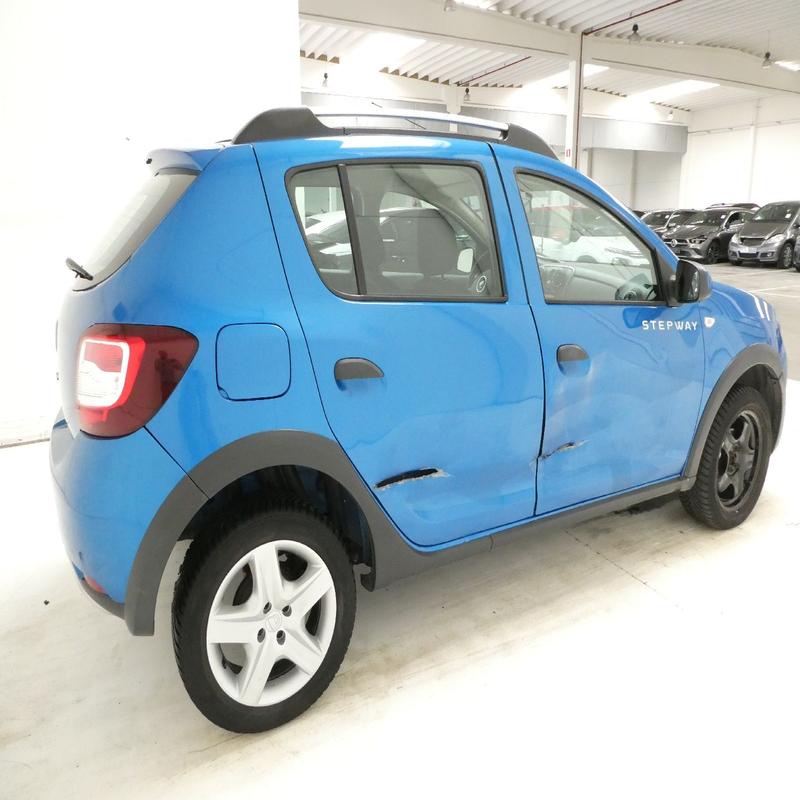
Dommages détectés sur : porte avant droite, porte arrière droite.
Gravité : mineur